Oceania

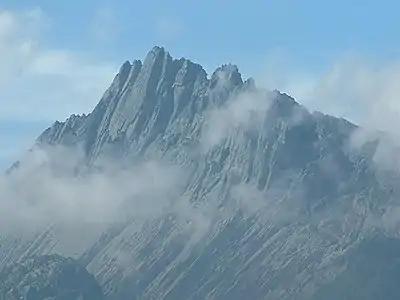
Puncak Jaya / "Carstensz Pyramid", highest summit in Oceania

One of the first land offensives in Oceania was the Occupation of German Samoa in August 1914 by New Zealand forces. The campaign to take Samoa ended without bloodshed after over 1,000 New Zealanders landed on the German colony. Australian forces attacked German New Guinea in September 1914. A company of Australians and a British warship besieged the Germans and their colonial subjects, ending with a German surrender.